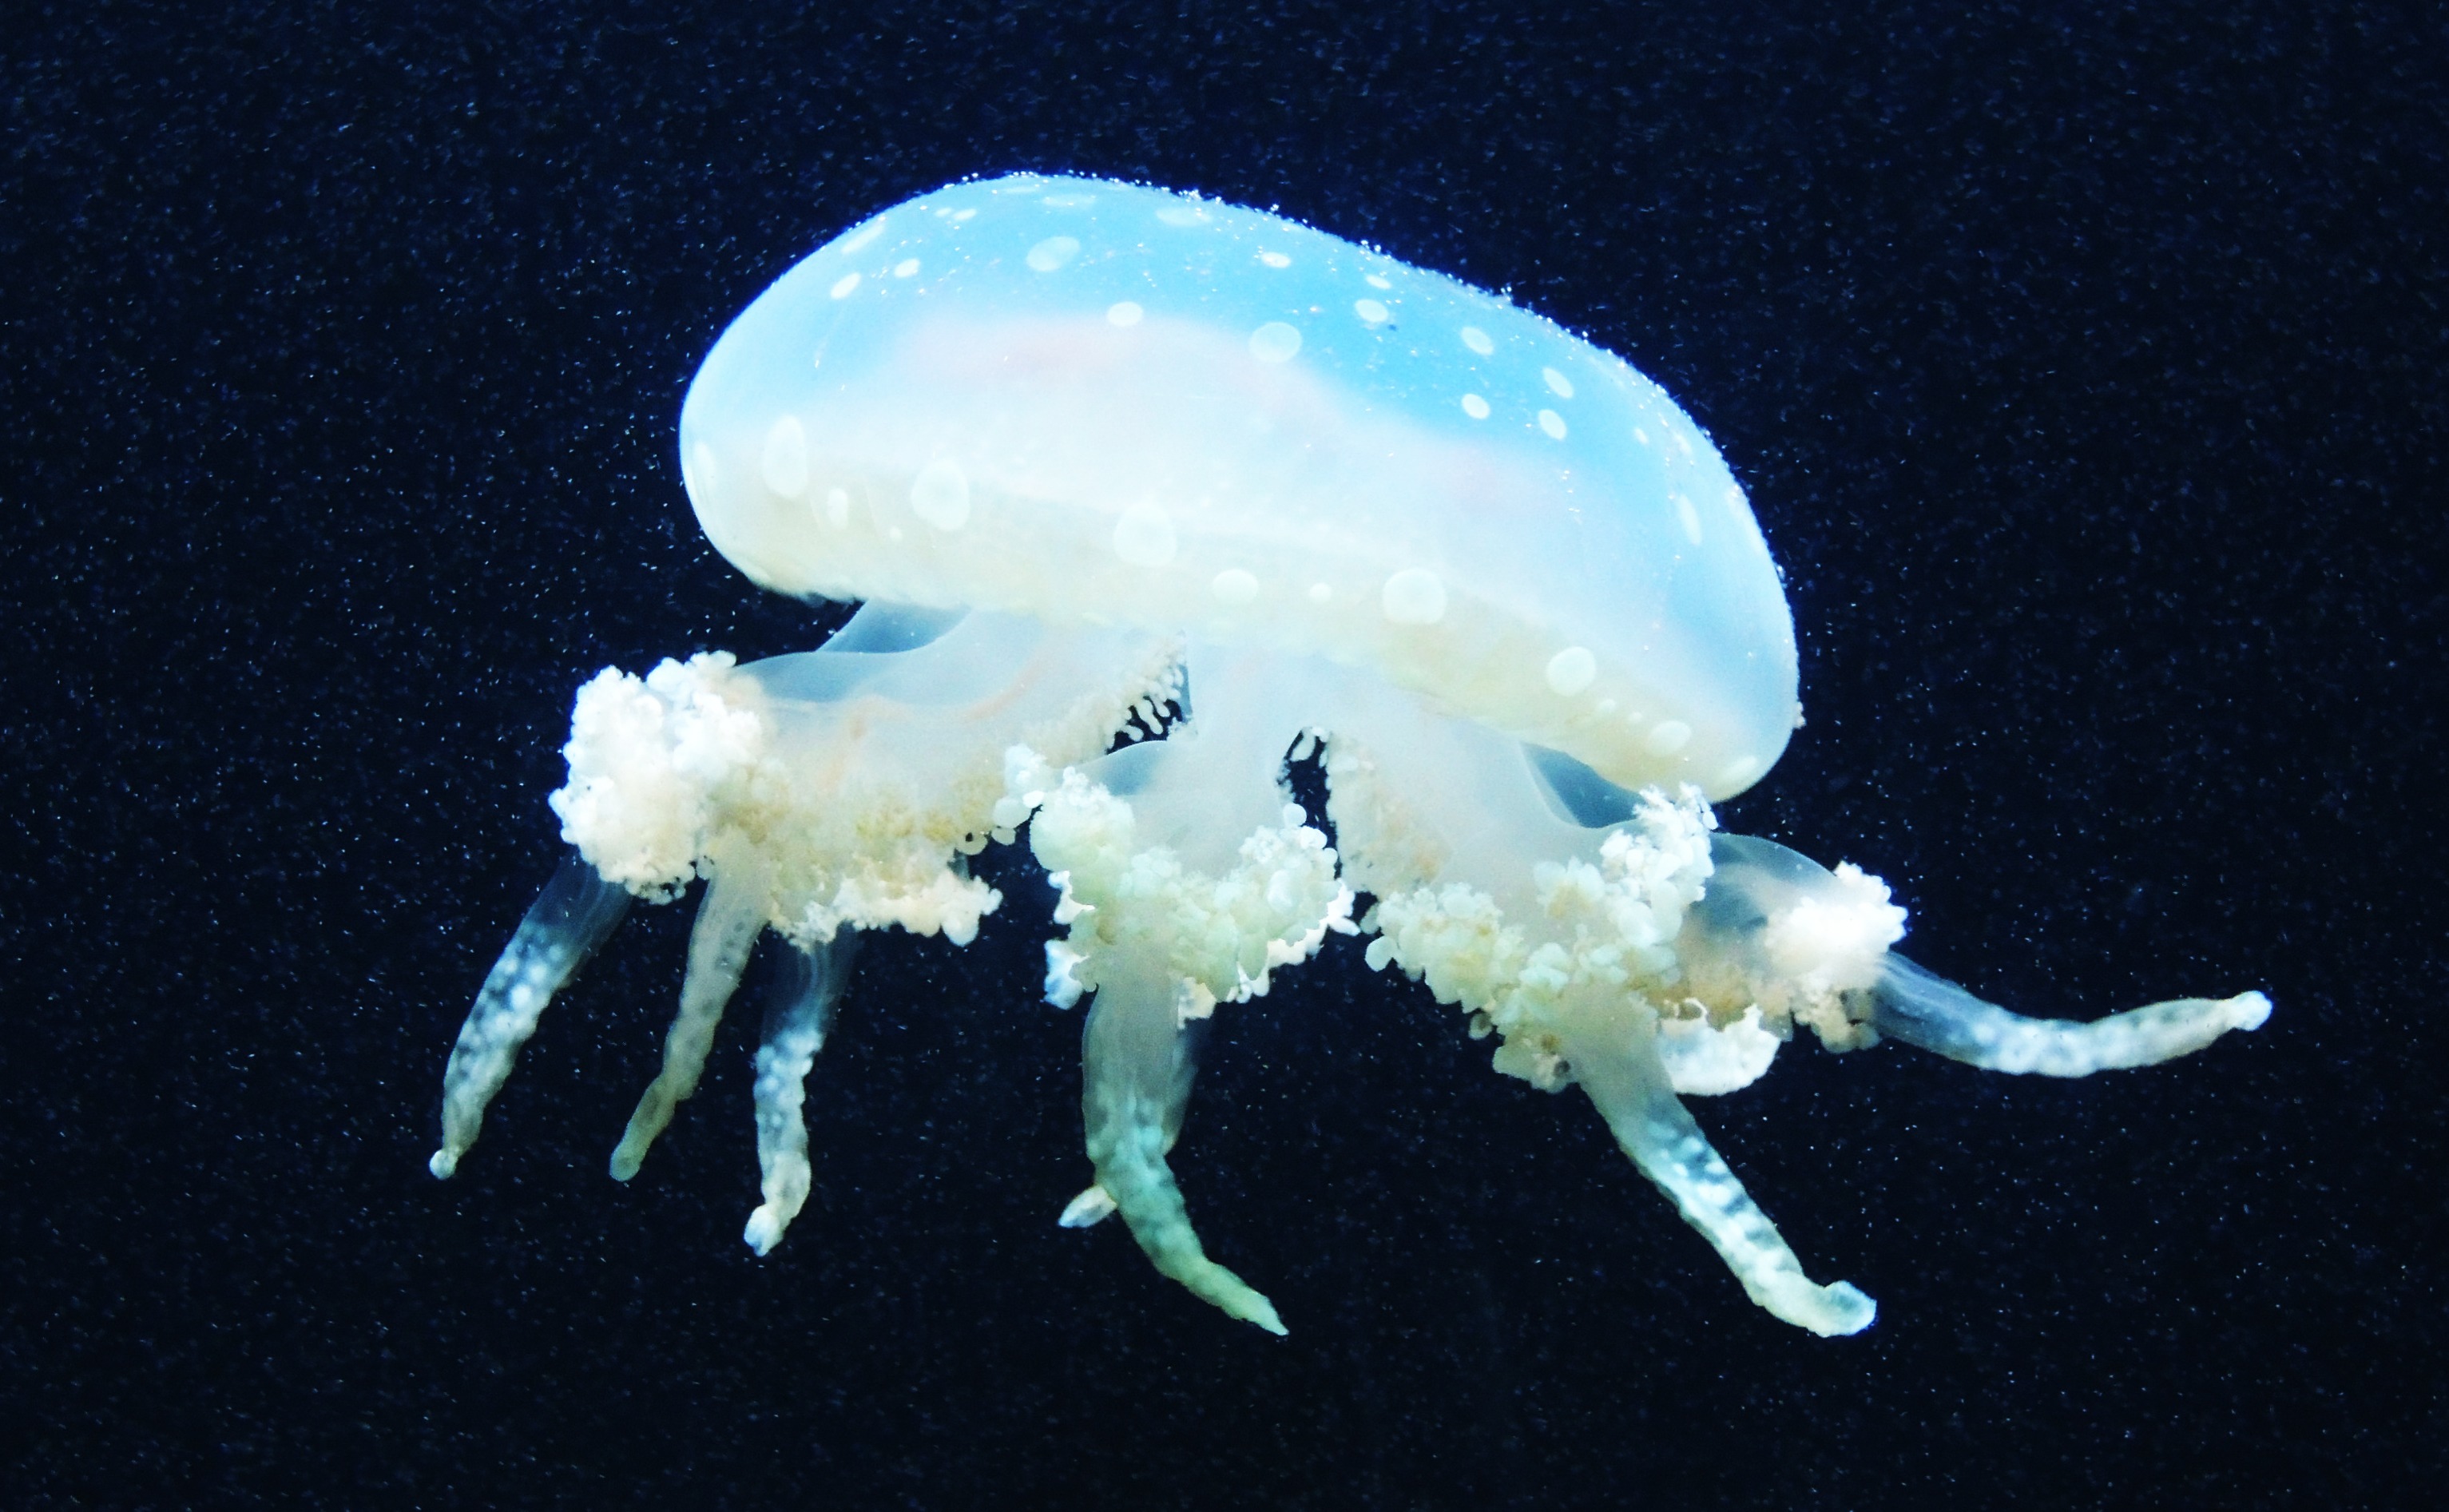
sea, underwater, biology, jellyfish, sea animal, invertebrate, marine life, cnidaria, macro photography, organism, marine biology, marine invertebrates